Tropical cyclones in India

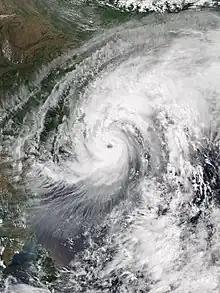
Cyclone Titli

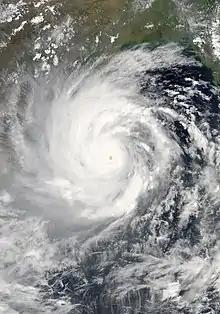
Cyclone Amphan

This season had the latest start in the North Indian Ocean basin on record by first system forming on 12 October. It was the least active season since 1993 as only five systems formed and two cyclones forming. One made landfall in India out of two cyclones.